Thiruvalluvar

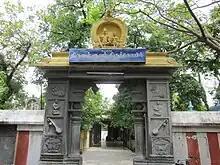
A temple for Valluvar in Mylapore

As with most other details about Valluvar, the exact place of his birth remains uncertain. Valluvar is believed to have lived in Madurai and later in the town of Mayilapuram or Thirumayilai (present-day Mylapore in Chennai). There are also accounts that say he was born in Mayilapuram and later moved to Madurai in order to publish his work at the royal court. The poem "Kapilar Akaval" states that Valluvar was born on the top of an oil-nut or "iluppai" tree ("Madhuca indica") in Mayilapuram,